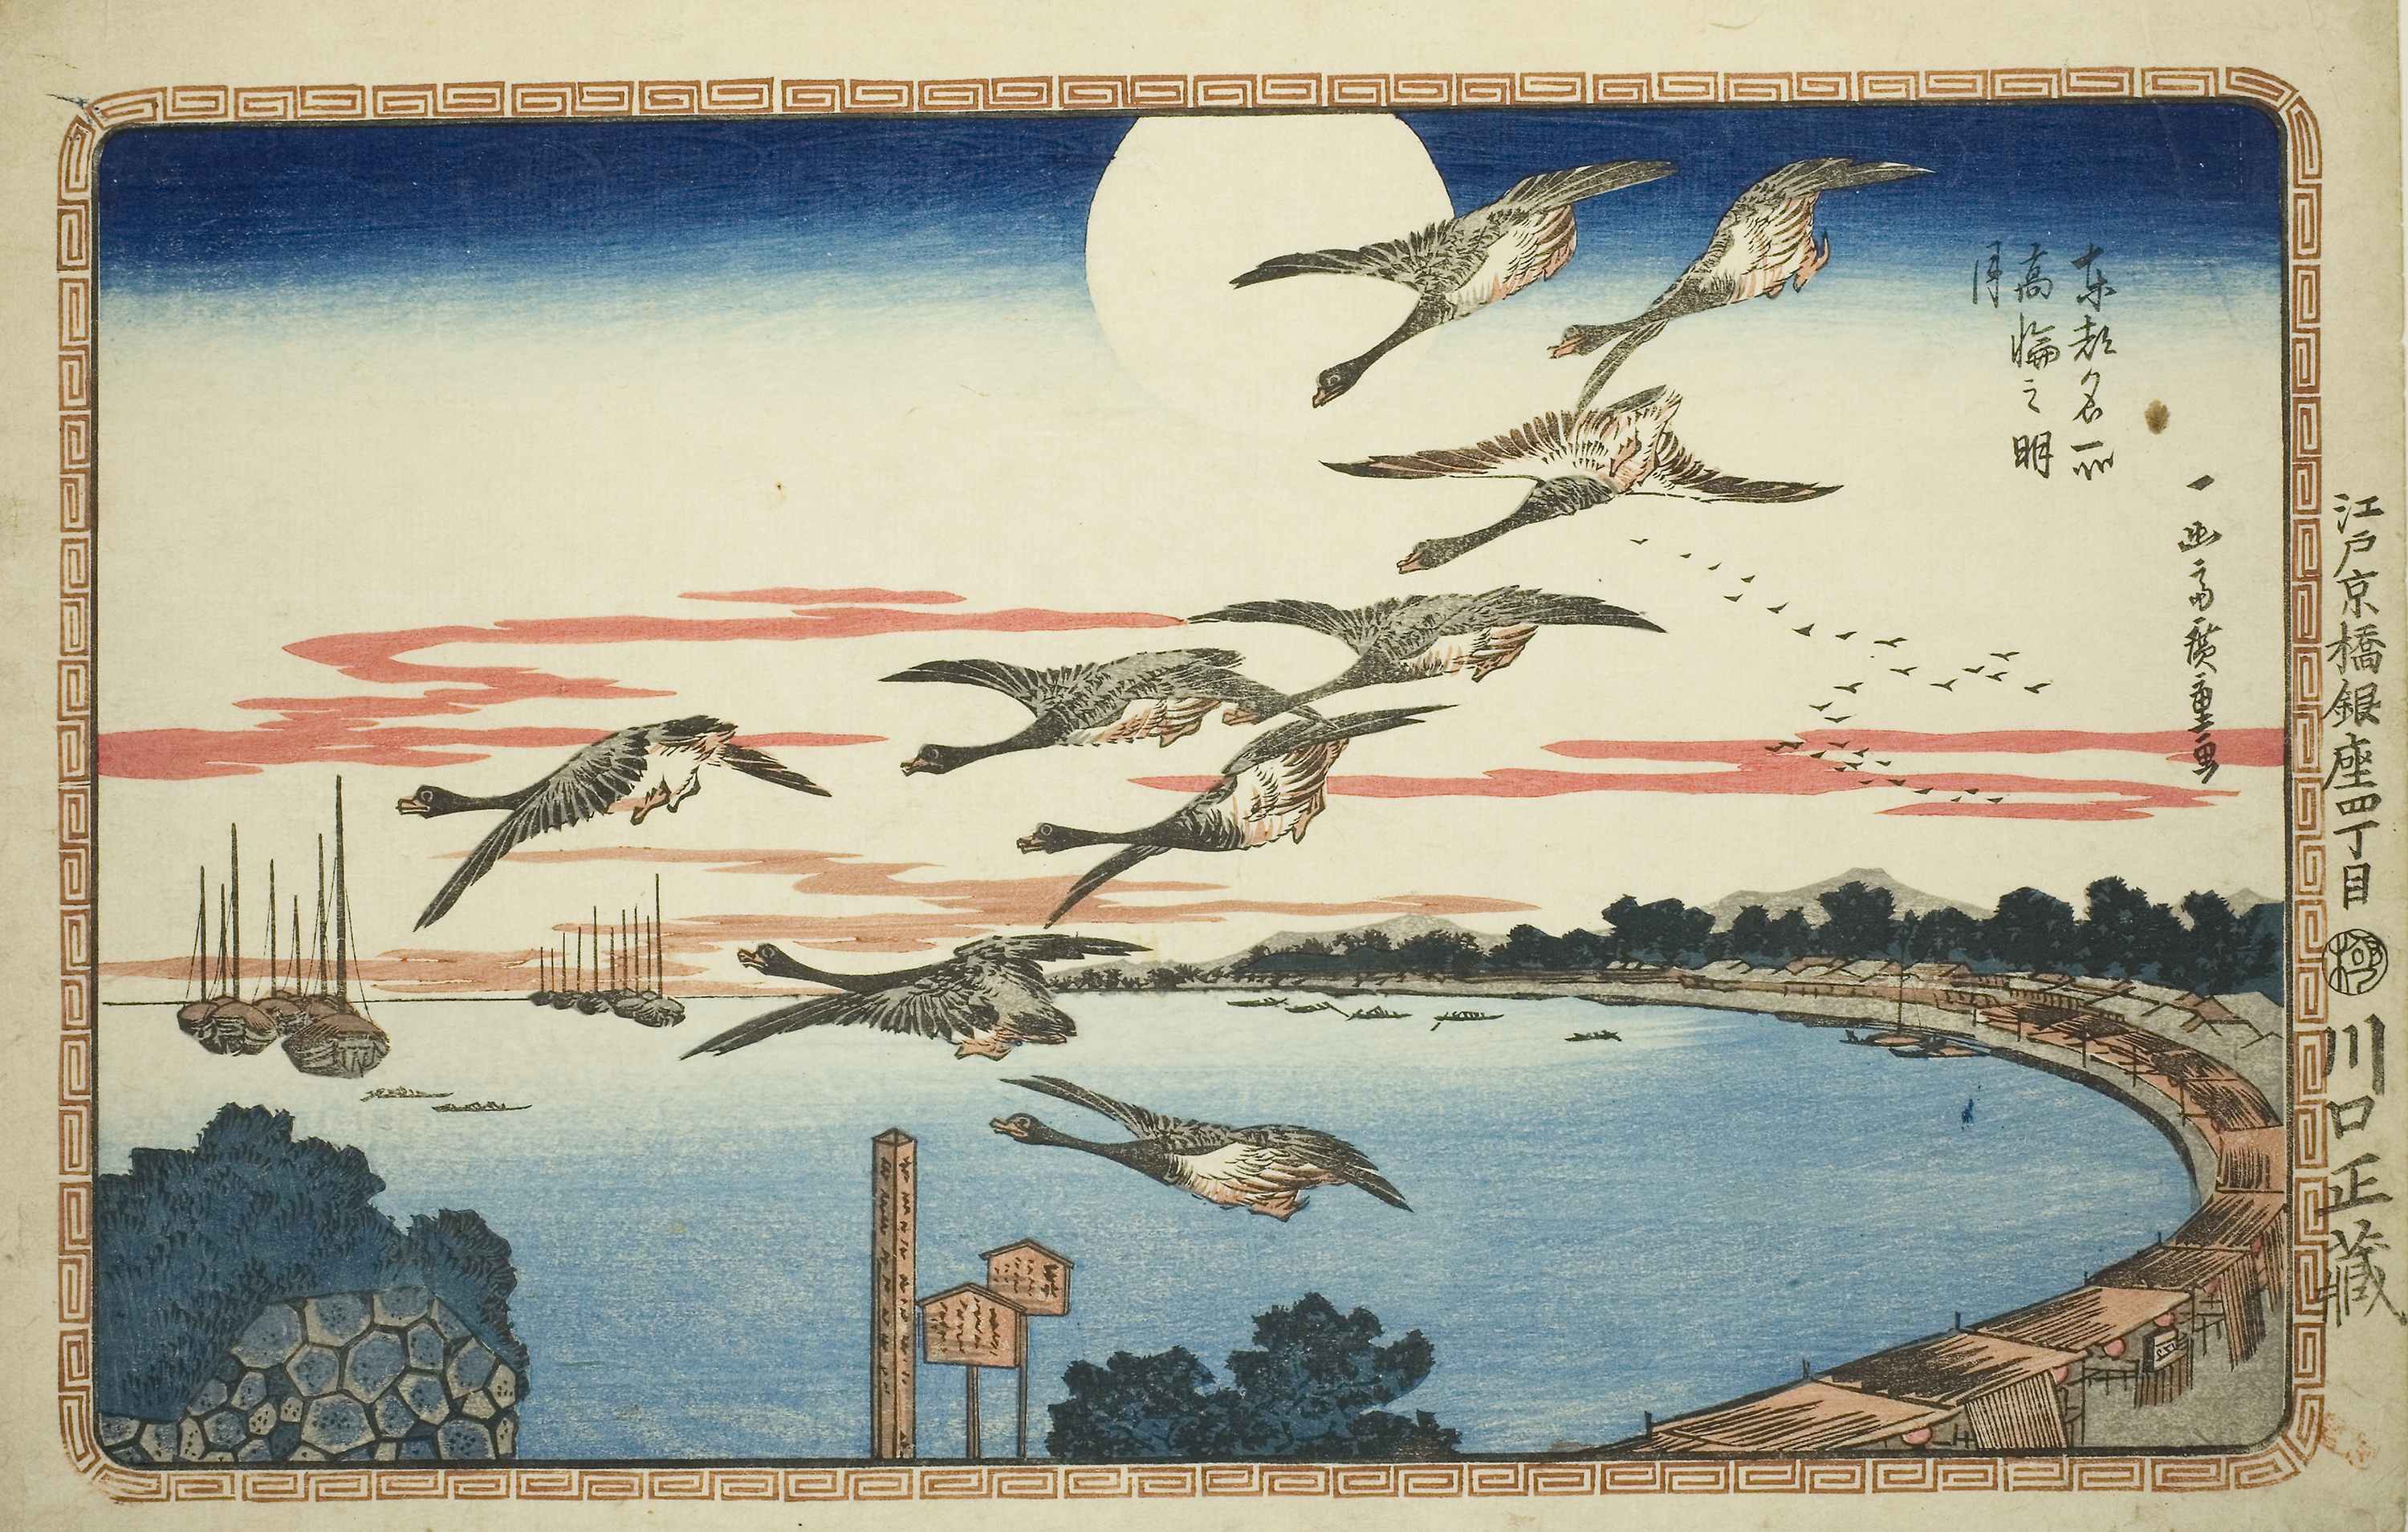
seabird, bird, crane like bird, illustration, gull, crane, charadriiformes